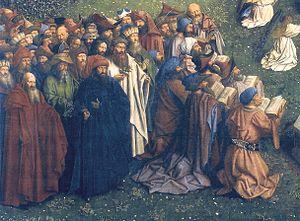
L’Adoration de l'Agneau mystique ou Autel de Gand, achevé en 1432, est un polyptyque peint sur bois, un chef-d'œuvre de la peinture des primitifs flamands.